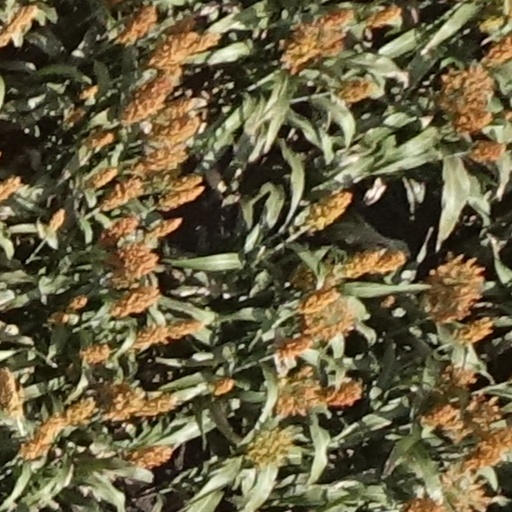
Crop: sorghum